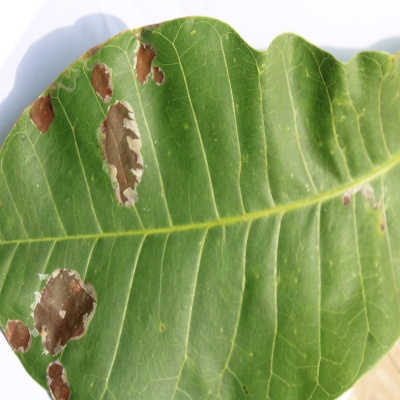
Crop: Cashew
Condition: leaf miner